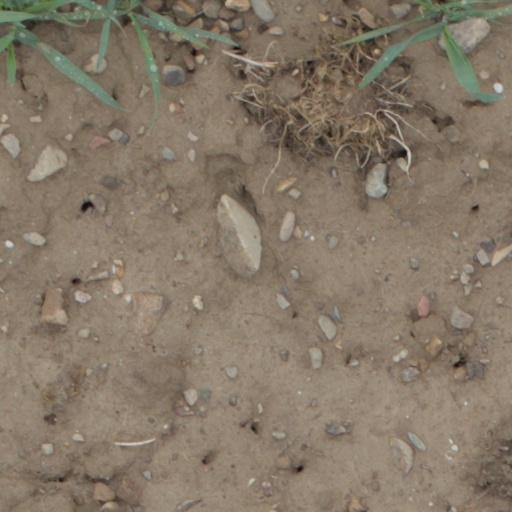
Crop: wheat